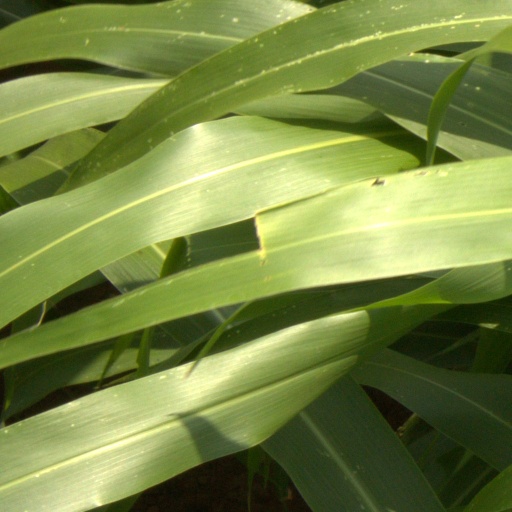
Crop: sorghum